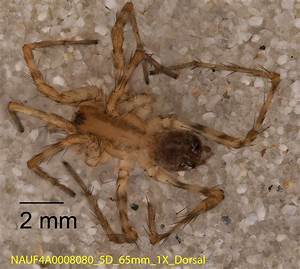
Label: spider